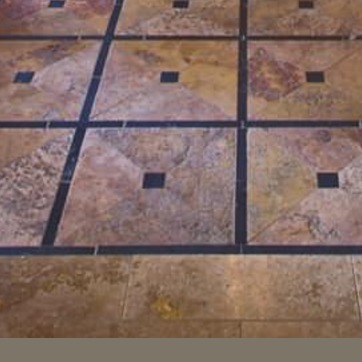
Material: tile